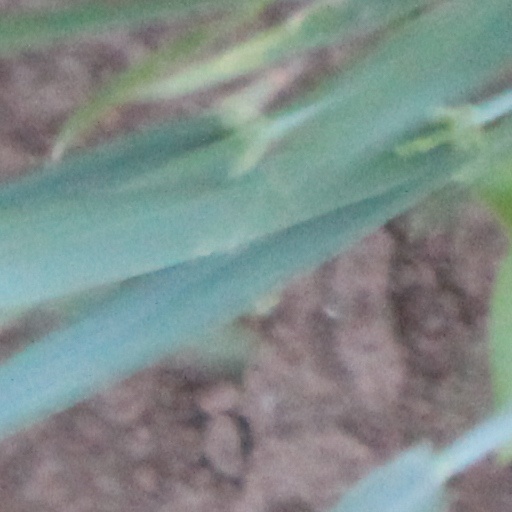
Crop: wheat